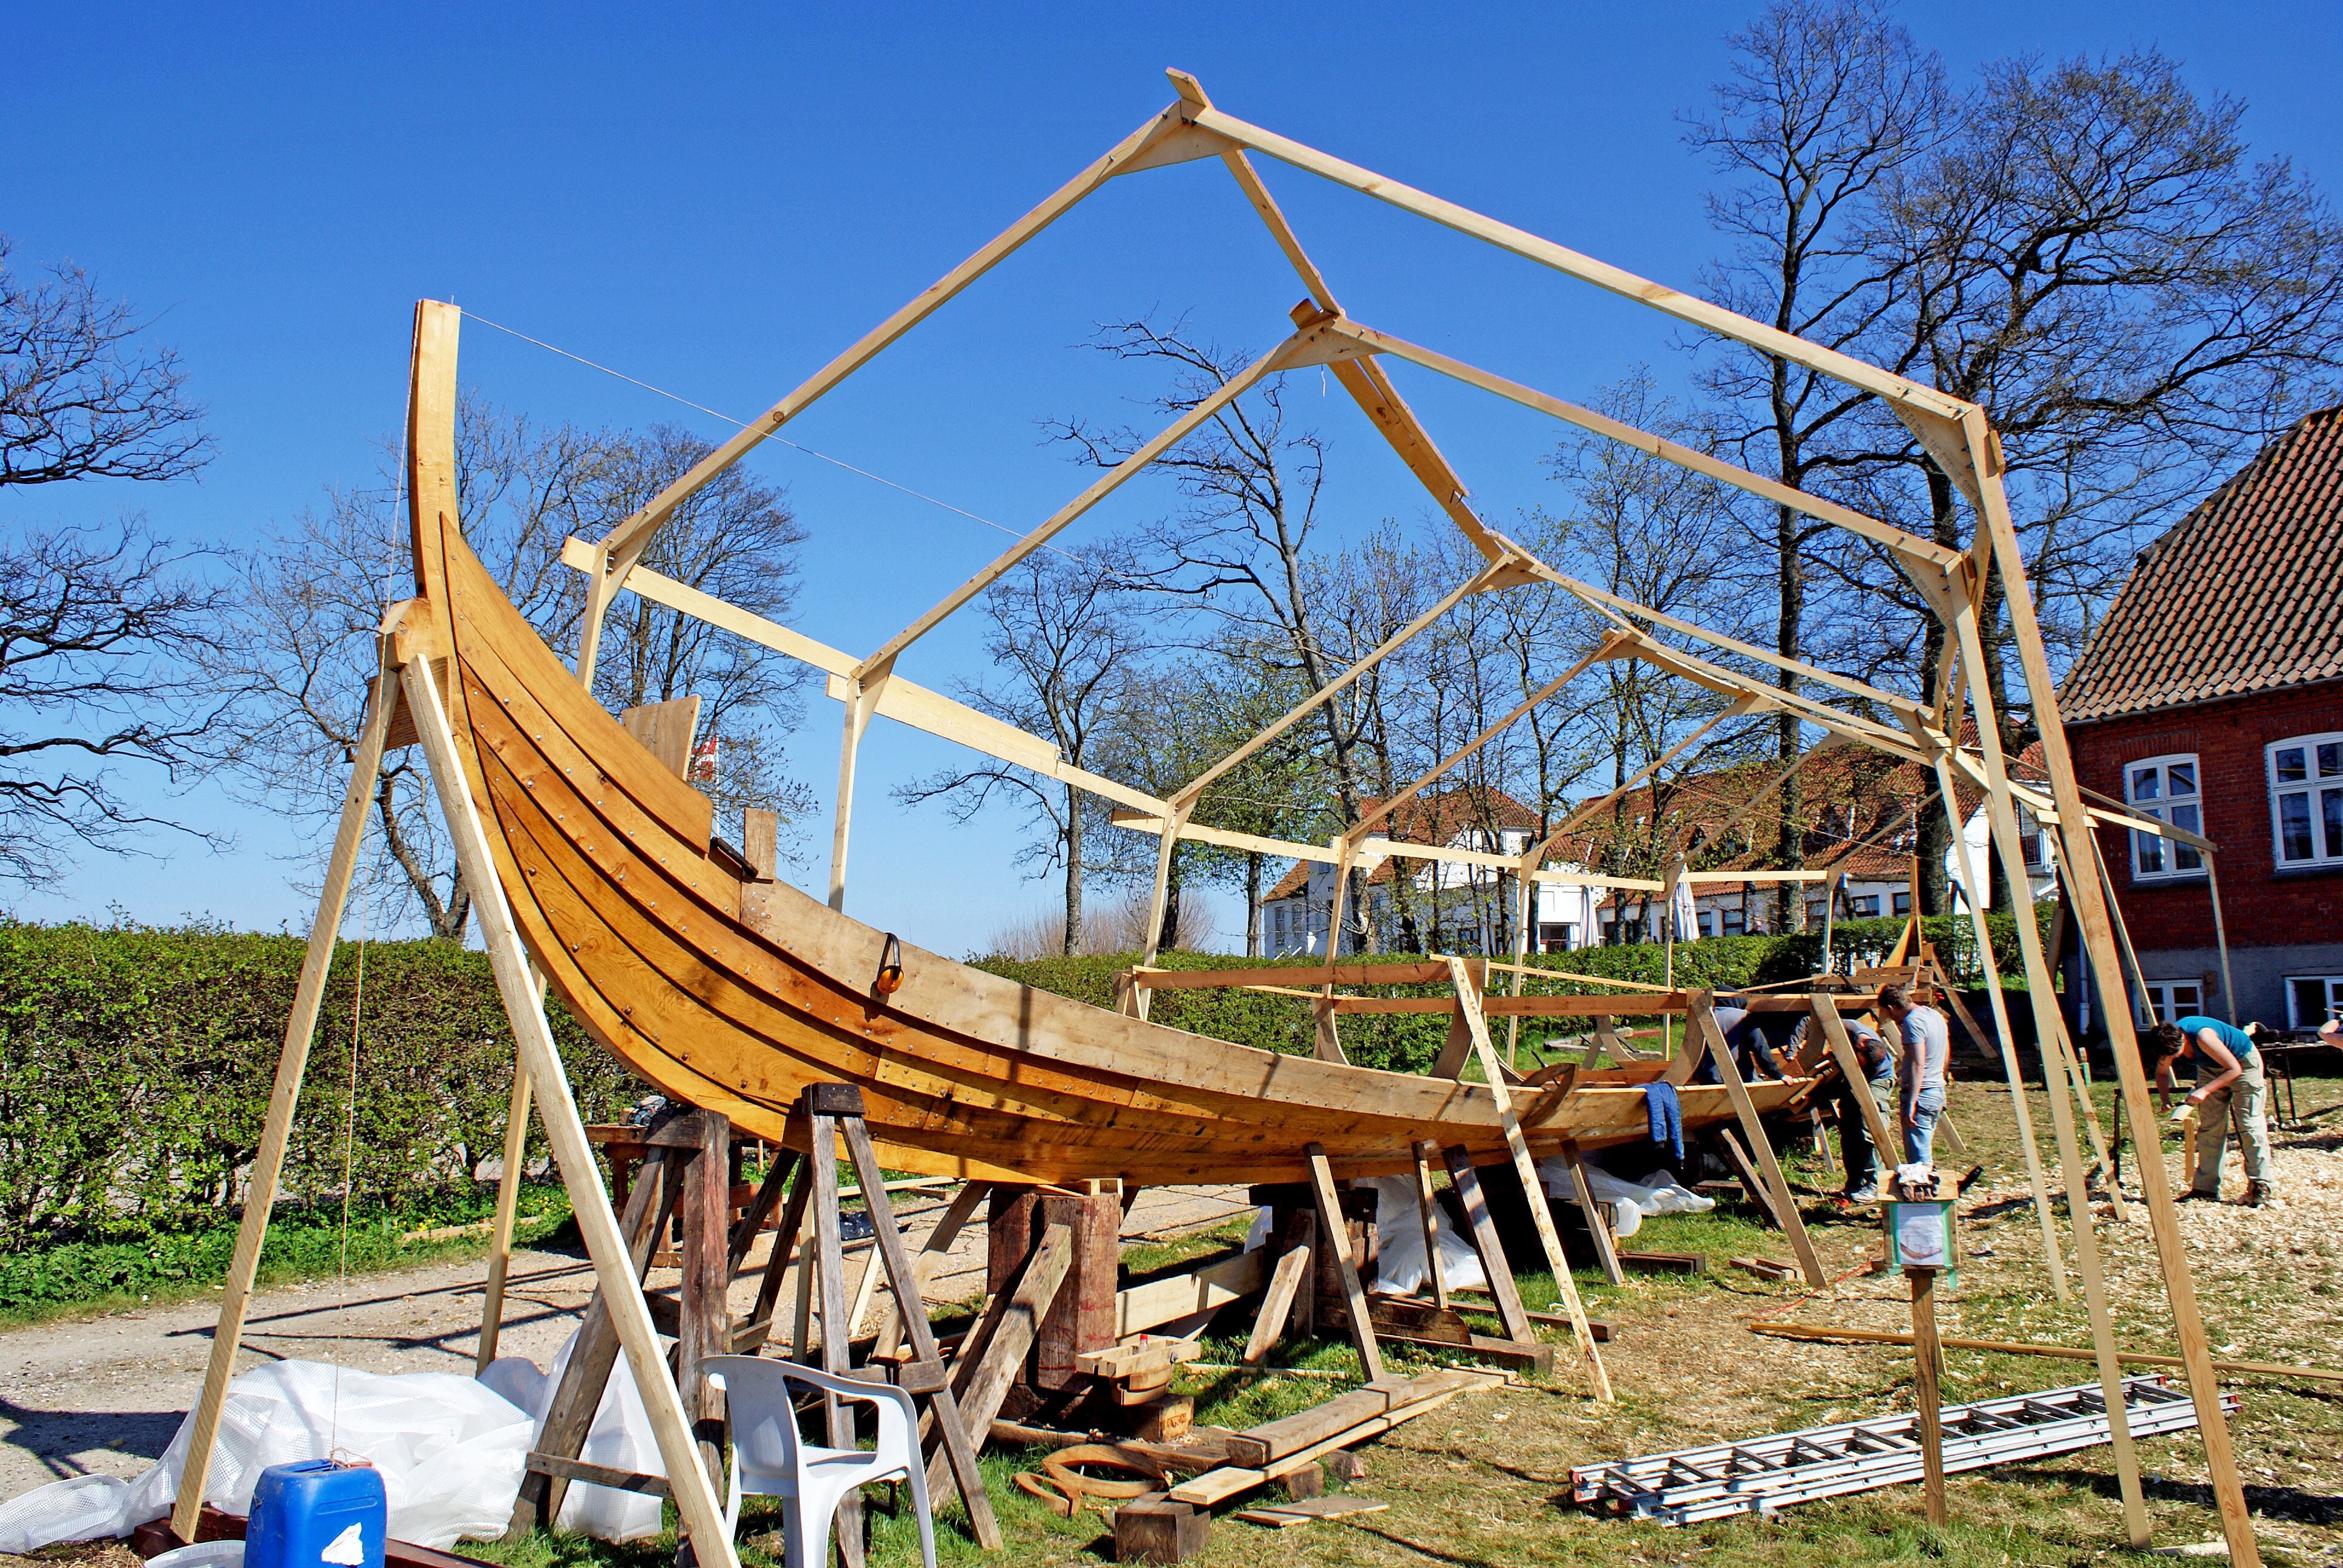
boat, vehicle, mast, denmark, viking ship, shipbuilder